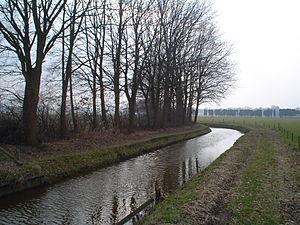
Le Run est une petite rivière néerlandaise du Brabant-Septentrional.